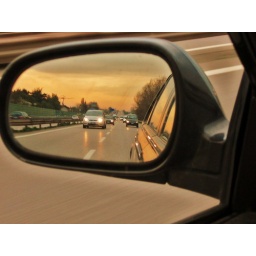
highway in the mirror